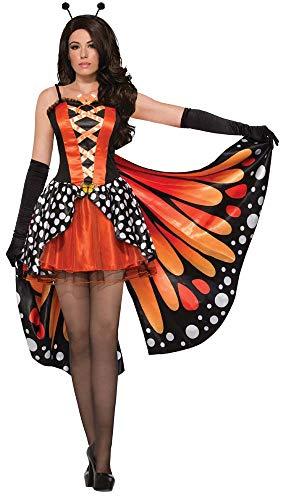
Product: Forum Novelties - Miss Monarch Costume
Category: Clothing, Shoes & Jewelry | Costumes & Accessories | Women | Costumes & Cosplay Apparel | Costumes
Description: Our beautiful monarch Butterfly costume includes a dress with layered overskirt, matching large wings and antennae headband.
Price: $49.95